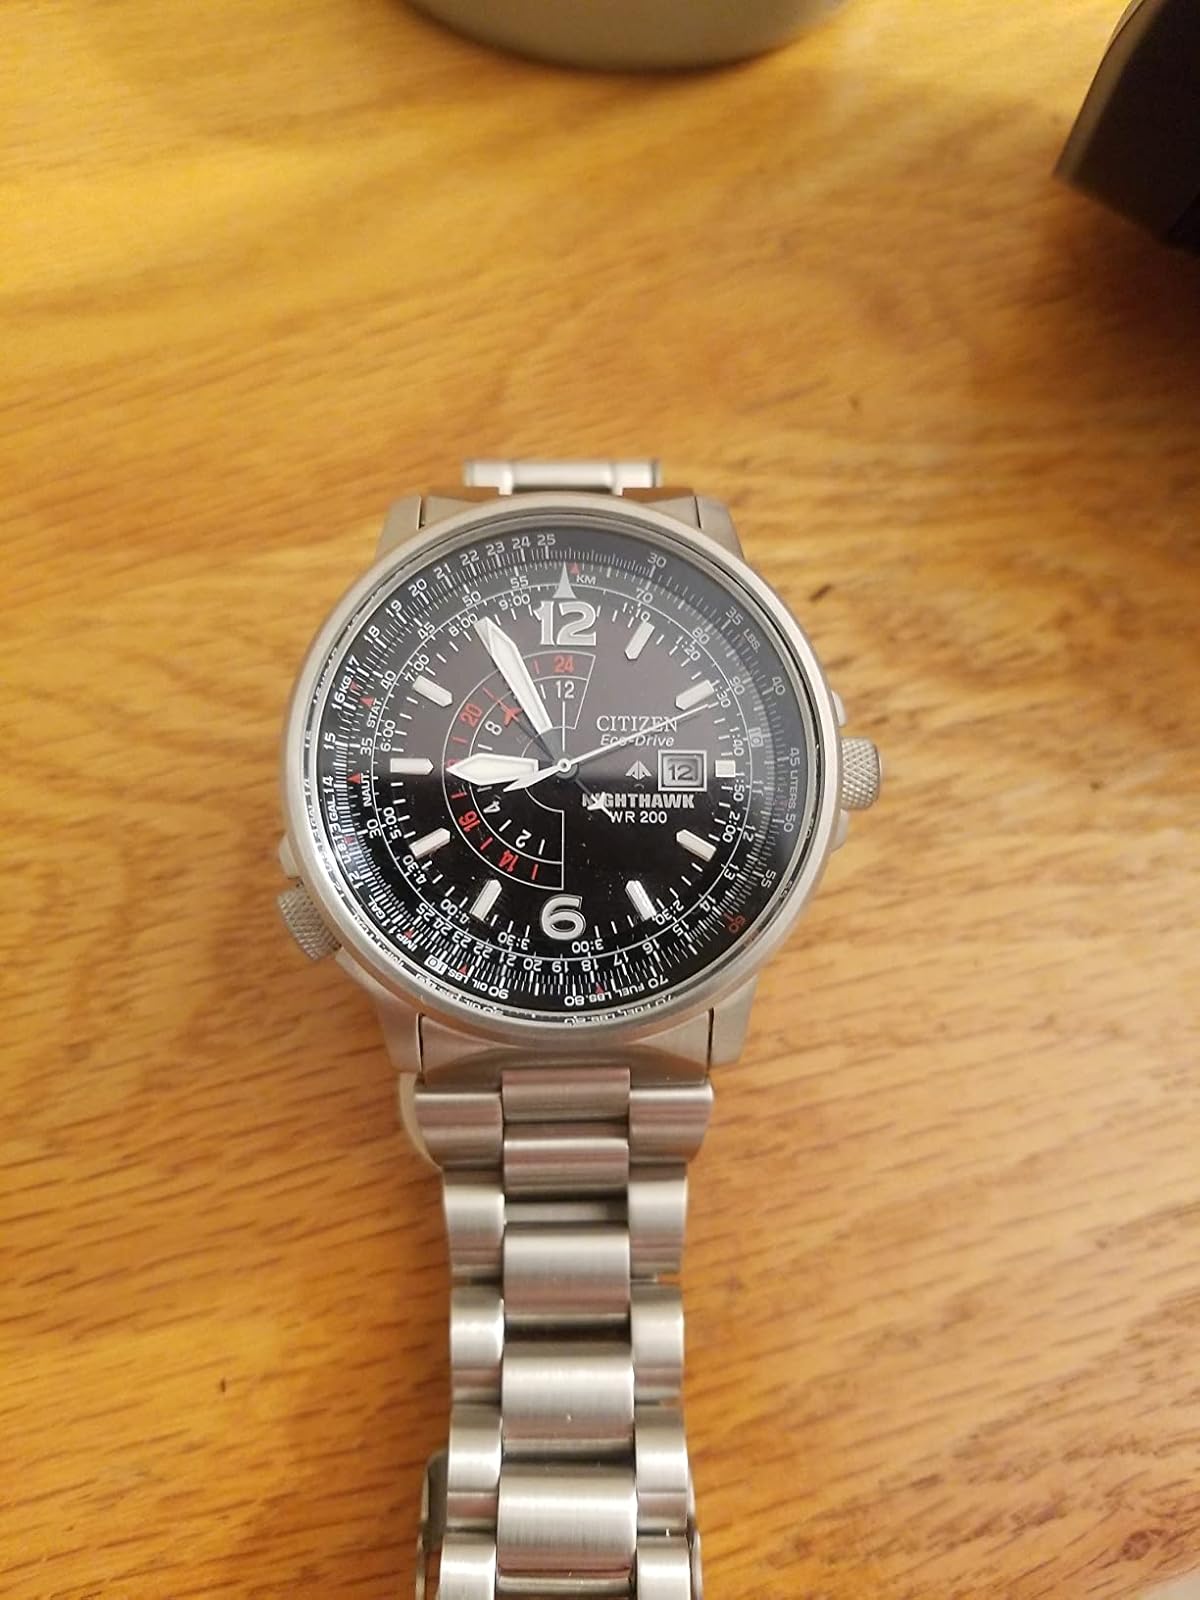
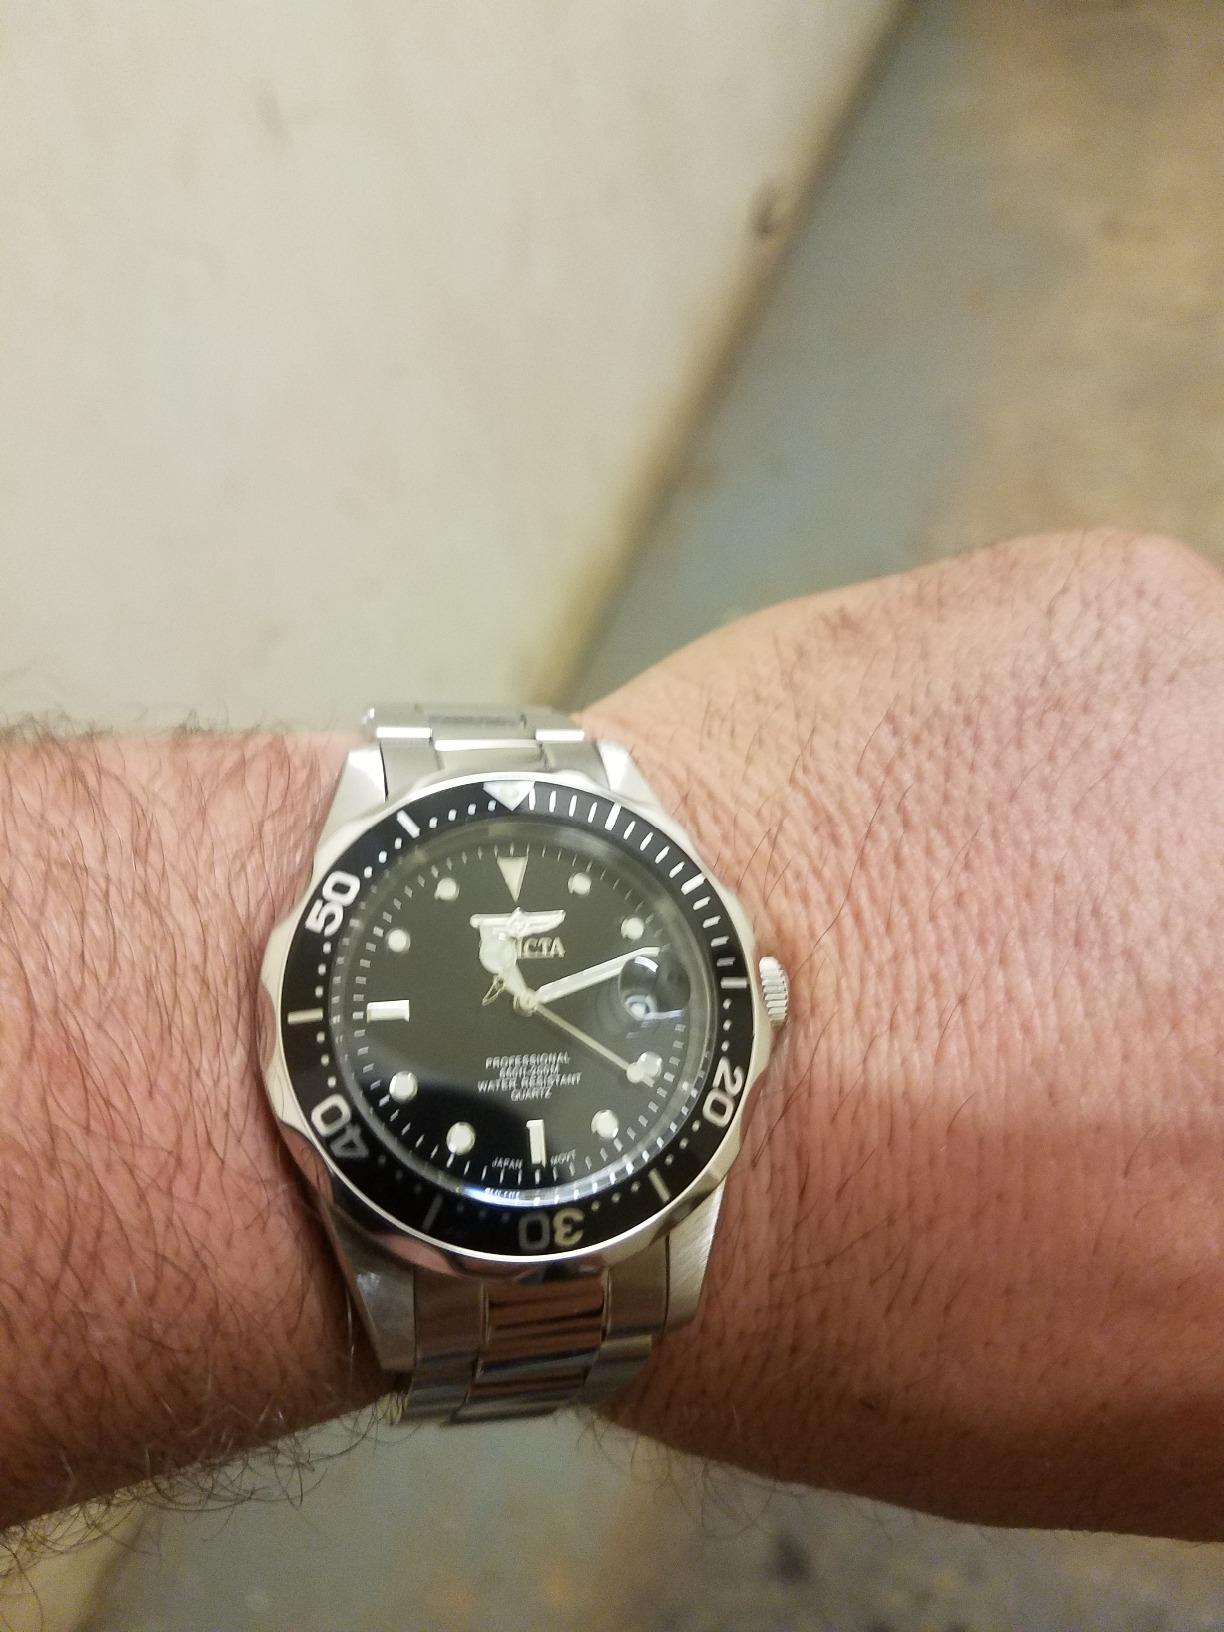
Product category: accessories_watch
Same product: no